Dharamgarh

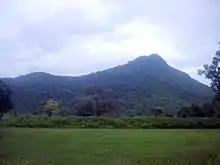
Bandhkana, Dharamgarh sub-division

Dharamgarh became a sub-divisional headquarter in post-independence period when Kalahandi joined Odisha state. Dharamgarh sub-division is historically well known for rice production in the region. In post Upper Indravati irrigation project it among the leading rice producing sub-division in Odisha. Kalahandi contributed largest number of rice mill, out of which majority of the rice mills are in Dharamgarh sub-division.